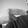
ASL letter: H